NASA Astronaut Group 8

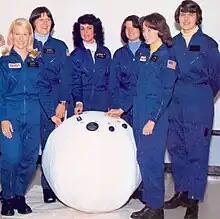
The six women astronaut candidates pose with the Personal Rescue Enclosure (PRE). The PRE was created as a possible means of transporting astronauts from one Shuttle to another in case of an emergency, but only reached the prototype stage and never flew on any missions.

The selection board assessed 649 of the pilot applicants as qualified. Of these, 147 were military and 512 were civilians; ten were minorities and eight were women. From these, 80 were selected for interviews, of whom 76 were military and four were civilians; three were minorities but there were no women. The first woman to graduate from the United States Naval Test Pilot School, Beth Hubert, did not do so until 1985, and the first to graduate from the U.S. Air Force Test Pilot School, Jane Holley, in 1974.